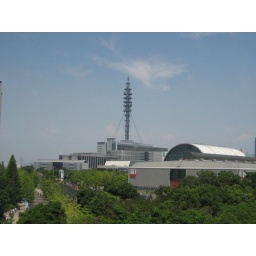
Some tower sticking up to the sky near Summer Sonic